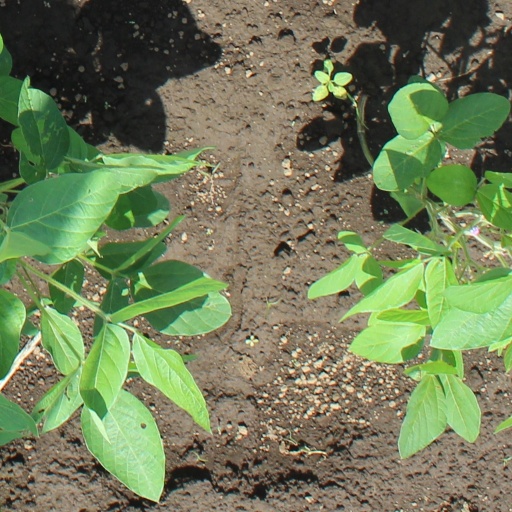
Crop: soybean